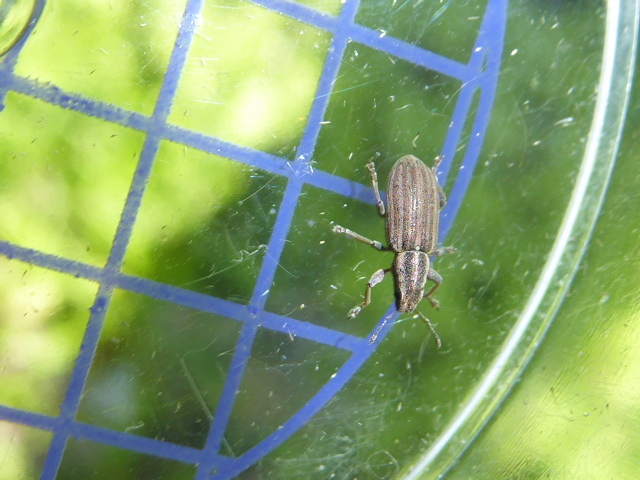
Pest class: pea_leaf_weevil